William d'Alton Mann

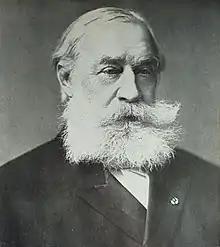

William d'Alton Mann (September 27, 1839 – May 17, 1920) was a Union officer in the American Civil War, a businessman, and a newspaper and magazine publisher.